Prince William Frederick, Duke of Gloucester and Edinburgh

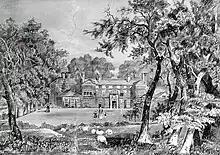
Prince William was a regular guest at Earlham Hall, seat of the Gurney family who, like William, were abolitionists and Whigs

William was active in many walks of life, and on 27 April 1822 he chaired the first Annual General Meeting of London's new United University Club. In politics, "the Duke generally voted with the Whigs" but only entered the House of Lords rarely and voted on few of the great issues of his time. He did advocate the abolition of slavery, and he supported Caroline of Brunswick and Prince Augustus Frederick, Duke of Sussex, against King George IV. In a speech at the House of Lords on 5 February 1807, he stated that